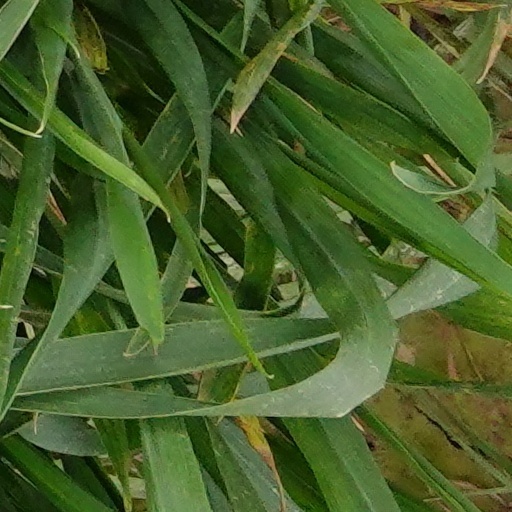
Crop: wheat